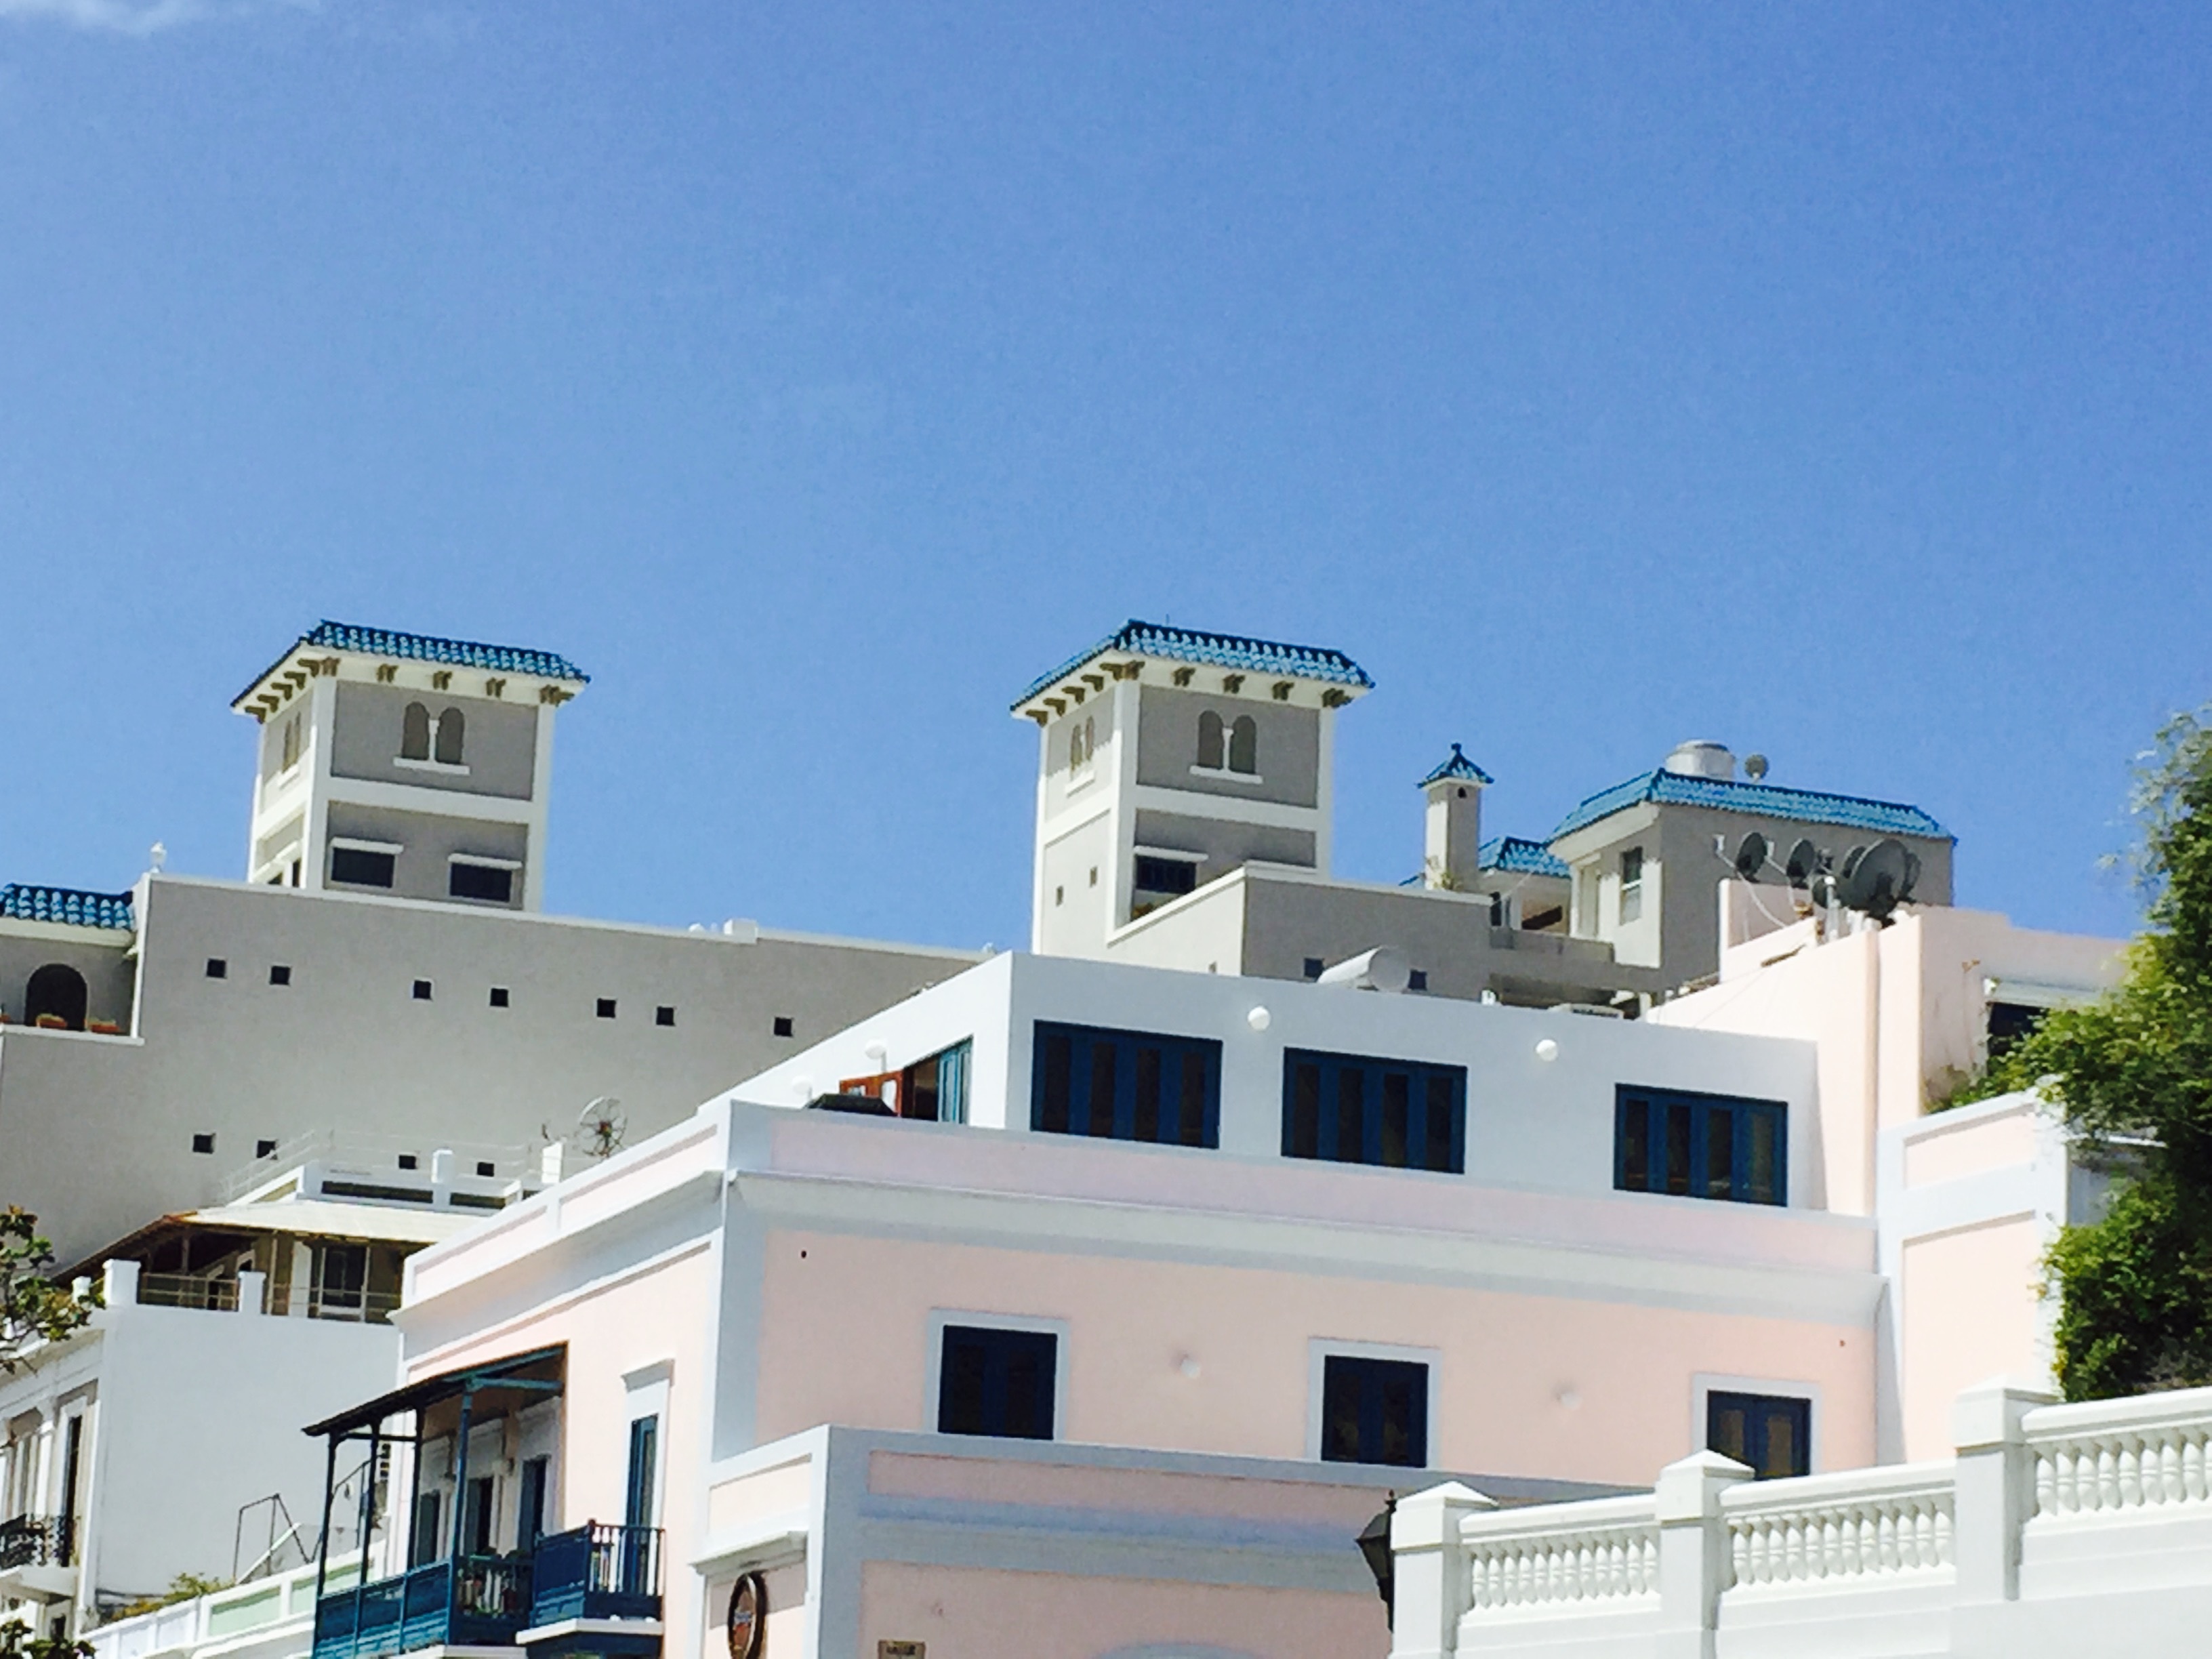
villa, mansion, home, facade, property, apartment, estate, residential area